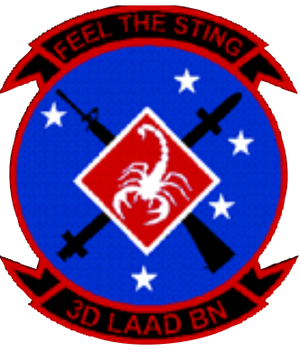
Cet article est une liste des bataillons du Corps des Marines des États-Unis, triés en fonction des missions qu'ils exécutent.